2013 Portland Thorns FC season

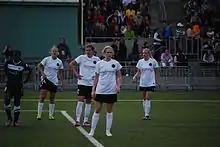
in 2013

The league's founding was announced on November 21, 2012, with Portland as a host for one of eight teams. At that time it was announced by Portland Timbers' owner Merritt Paulson that the Timbers would own the team.